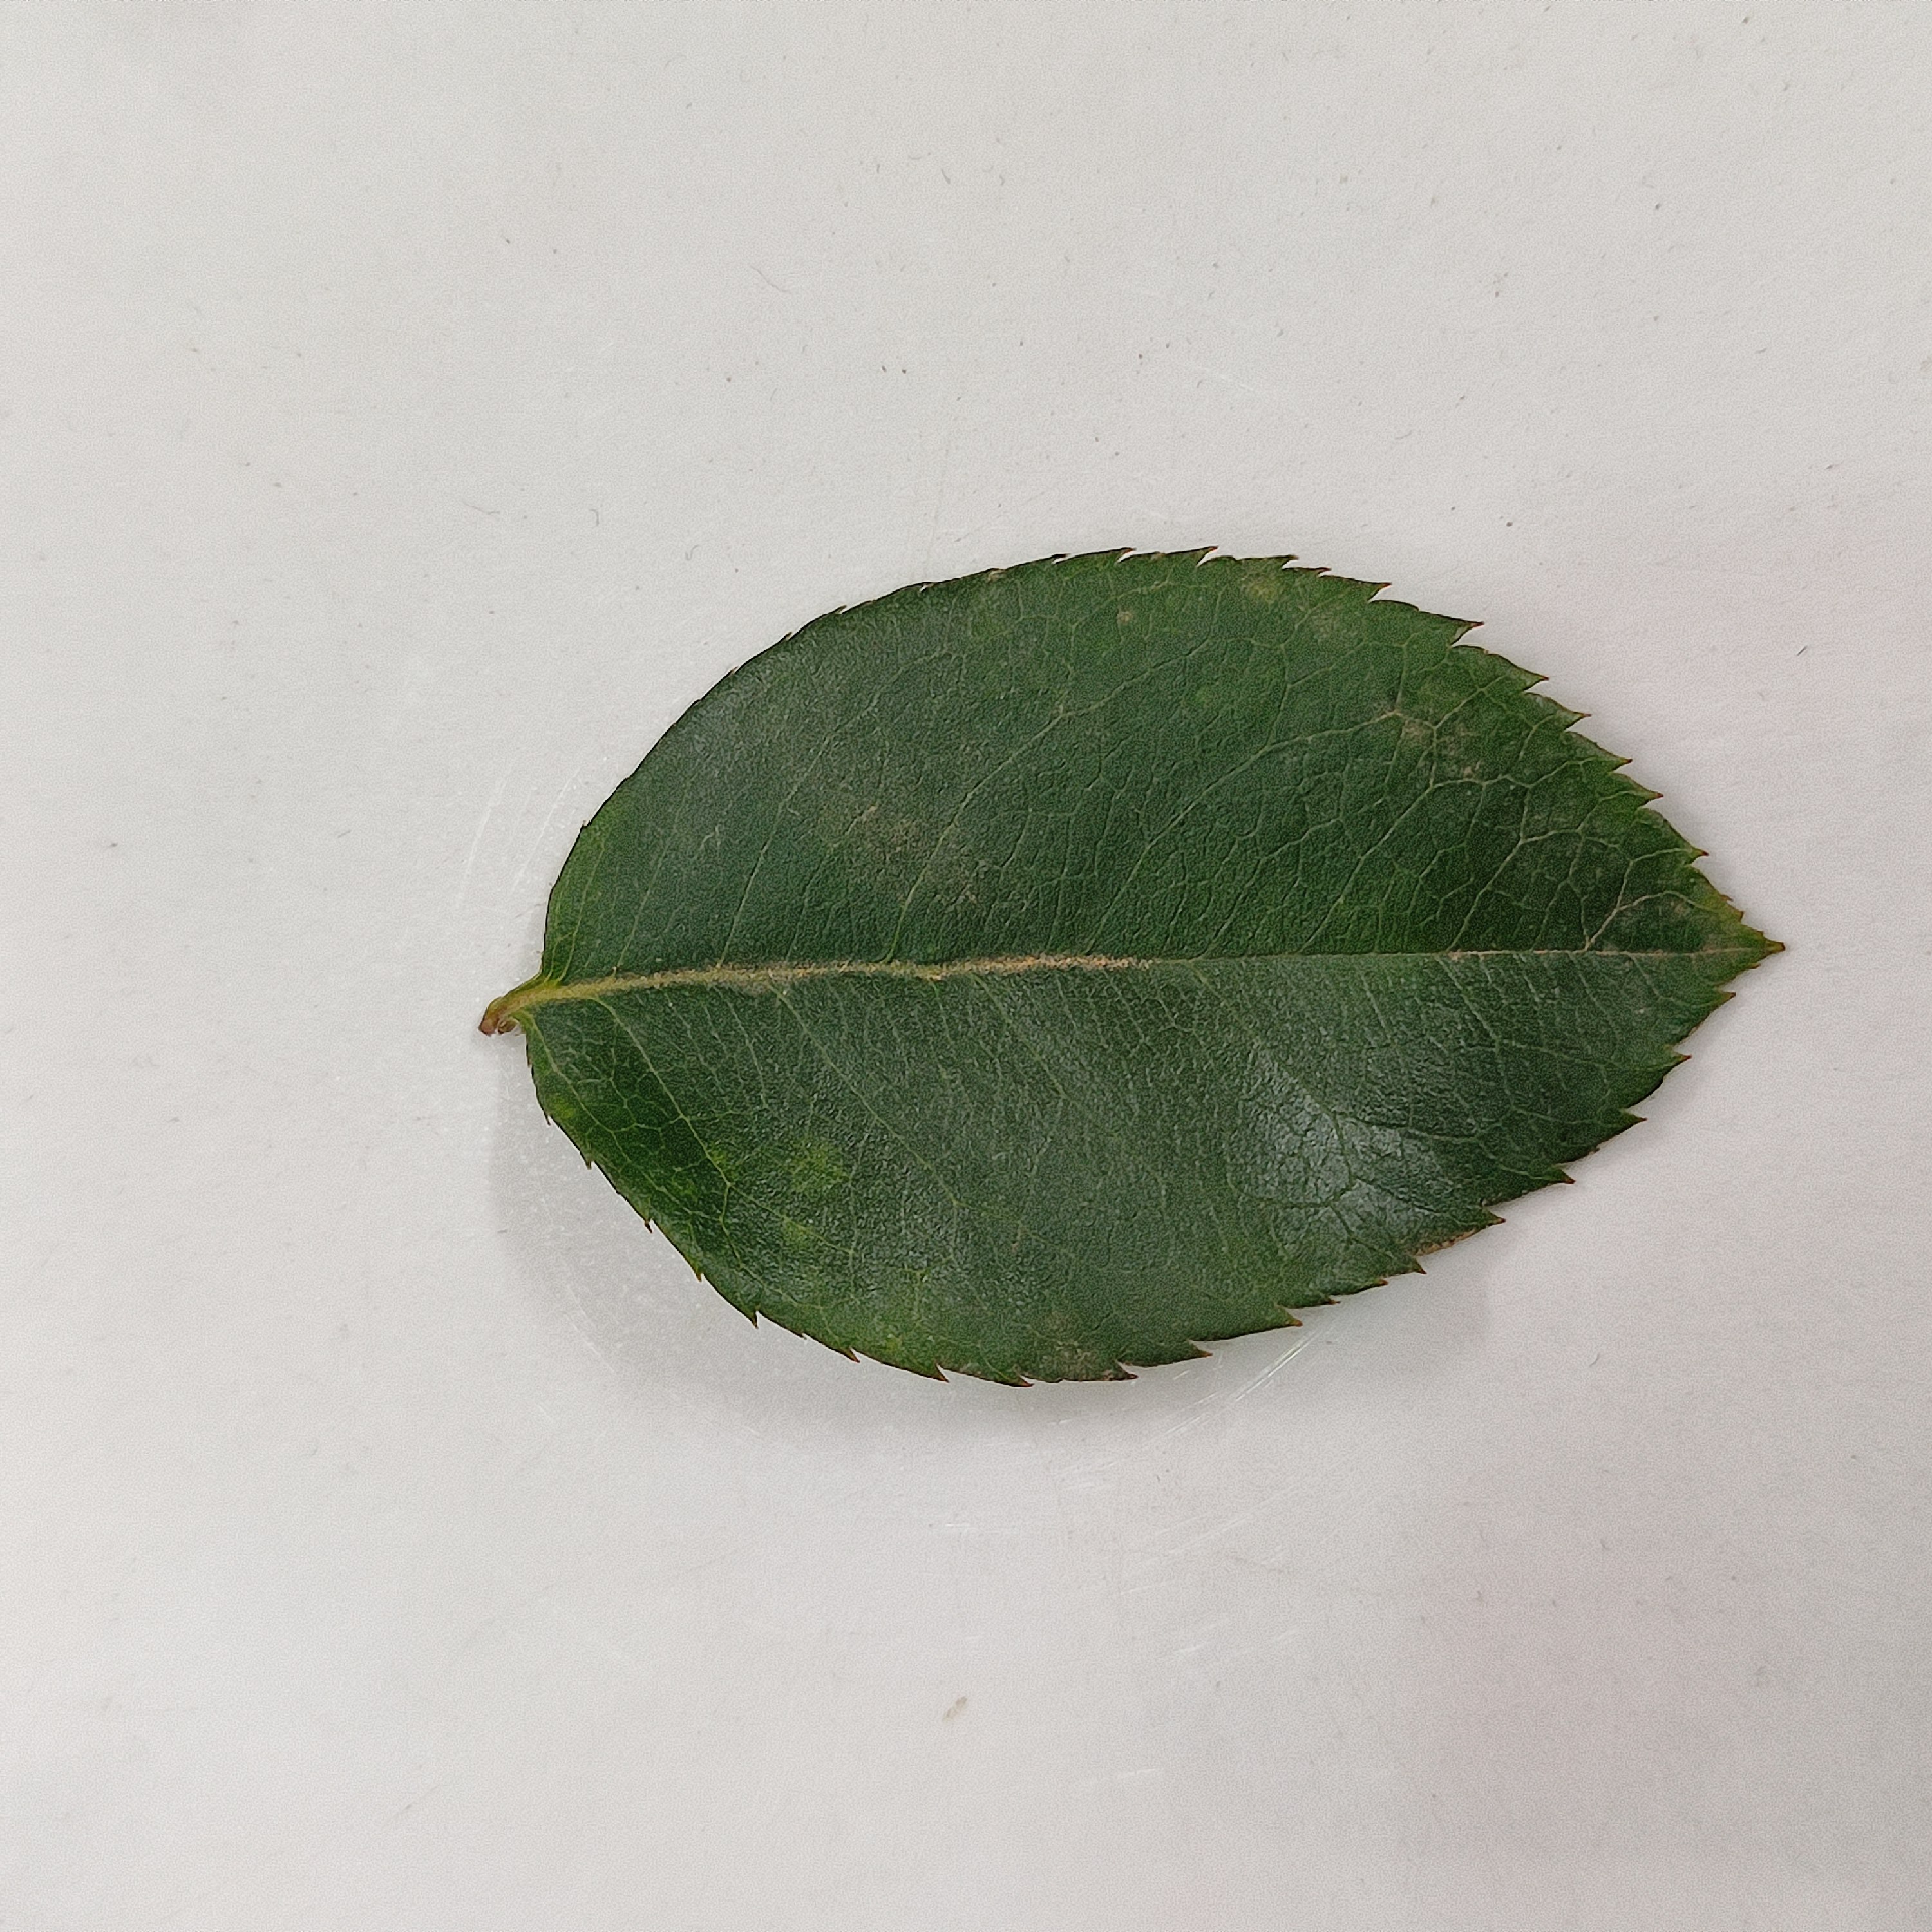
Label: Healthy Leaf